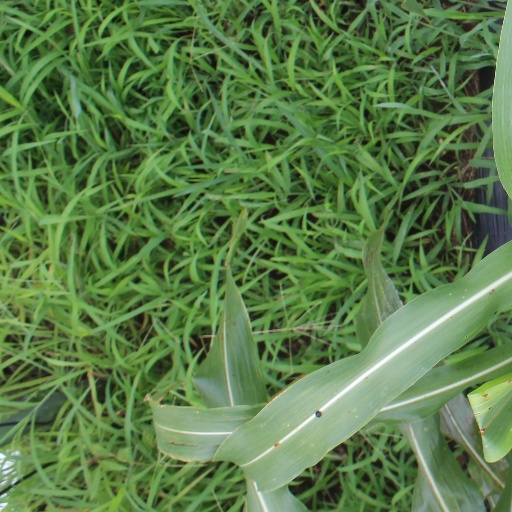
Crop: sorghum